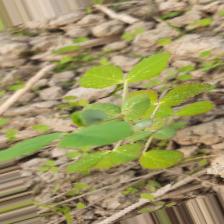
Label: Powdery Mildew